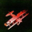
Label: airplane